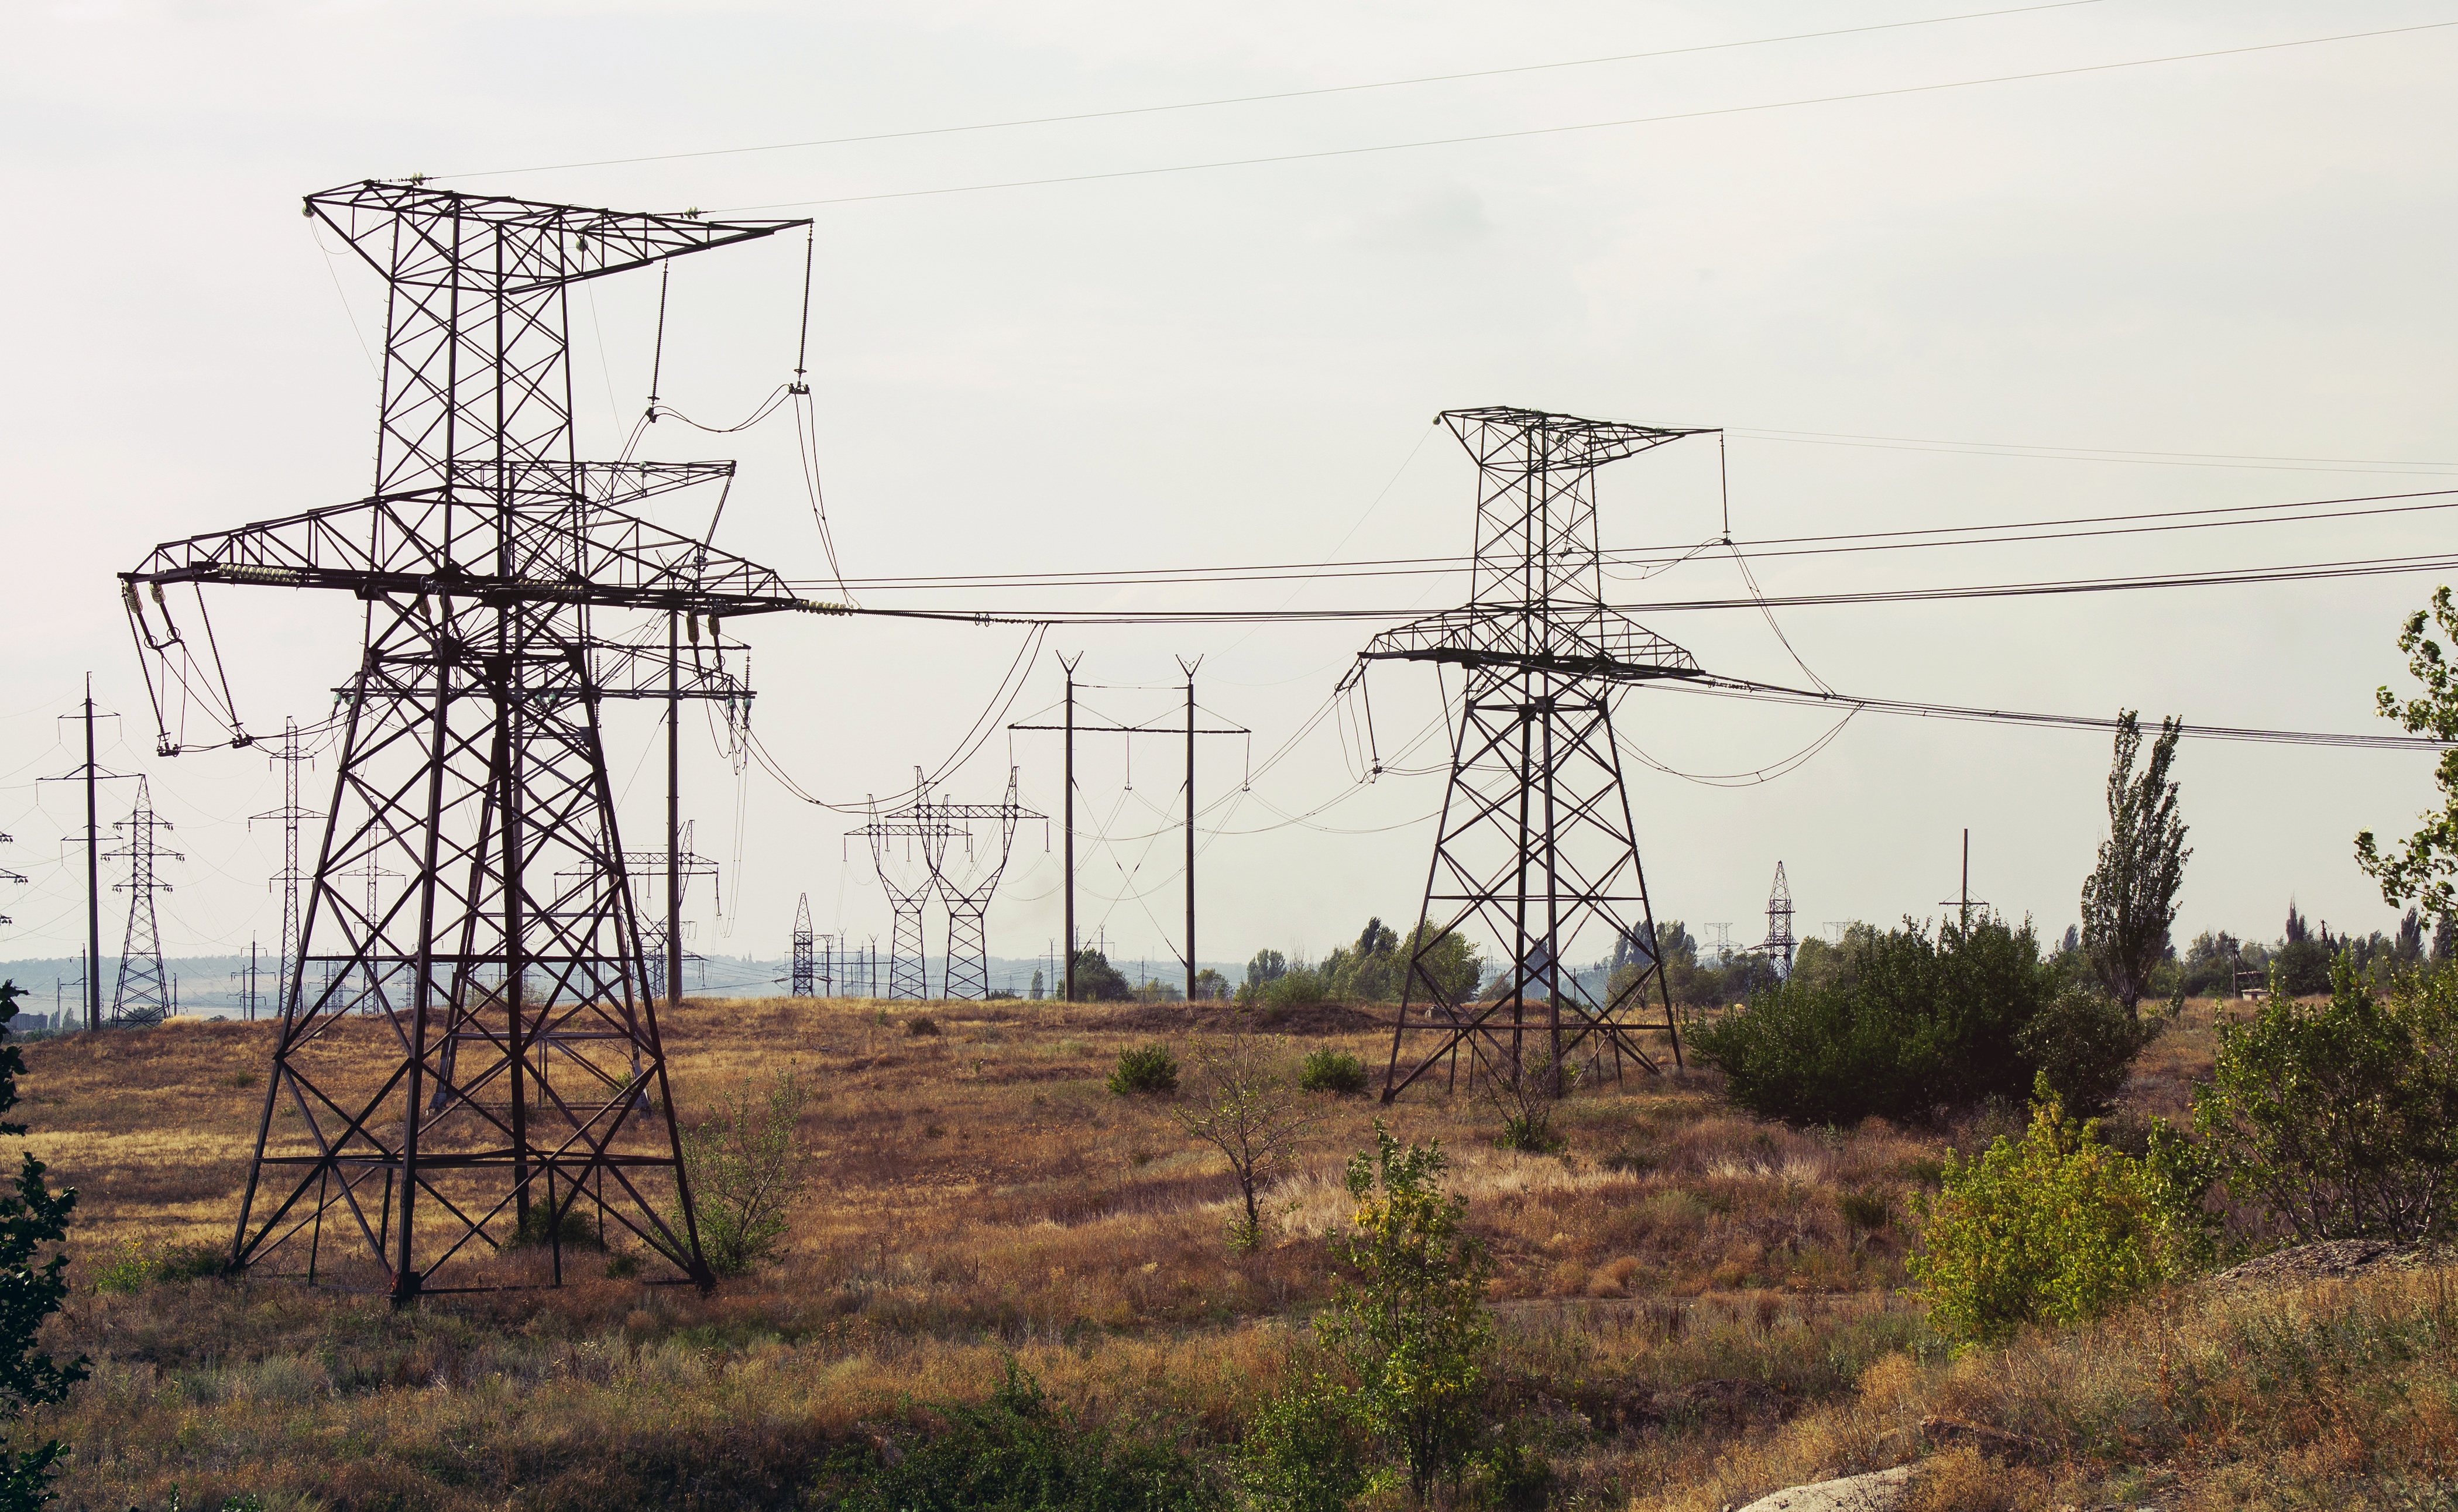
wind, tower, mast, electricity, energy, transmission tower, outdoor structure, electrical supply, overhead power line